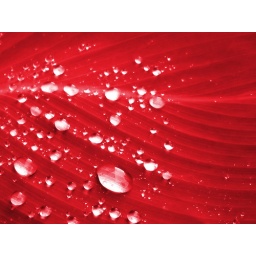
water in red leaf